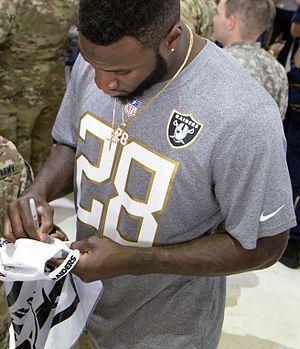
Latavius Murray, né le 18 janvier 1990 à Titusville, Floride, est un joueur américain de football américain. Il joue running back pour les Vikings du Minnesota en National Football League.